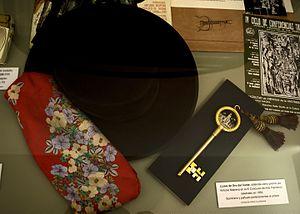
La clef d'or du chant est une récompense historique du monde du flamenco, qui a été accordée, depuis sa création en 1868, en cinq occasions, à Tomás el Nitri, Manuel Vallejo, Antonio Mairena, Camarón de la Isla et Fosforito.
Antonio Mairena de son vrai nom Antonio Cruz García, fut le cantaor, le plus respecté de sa génération.